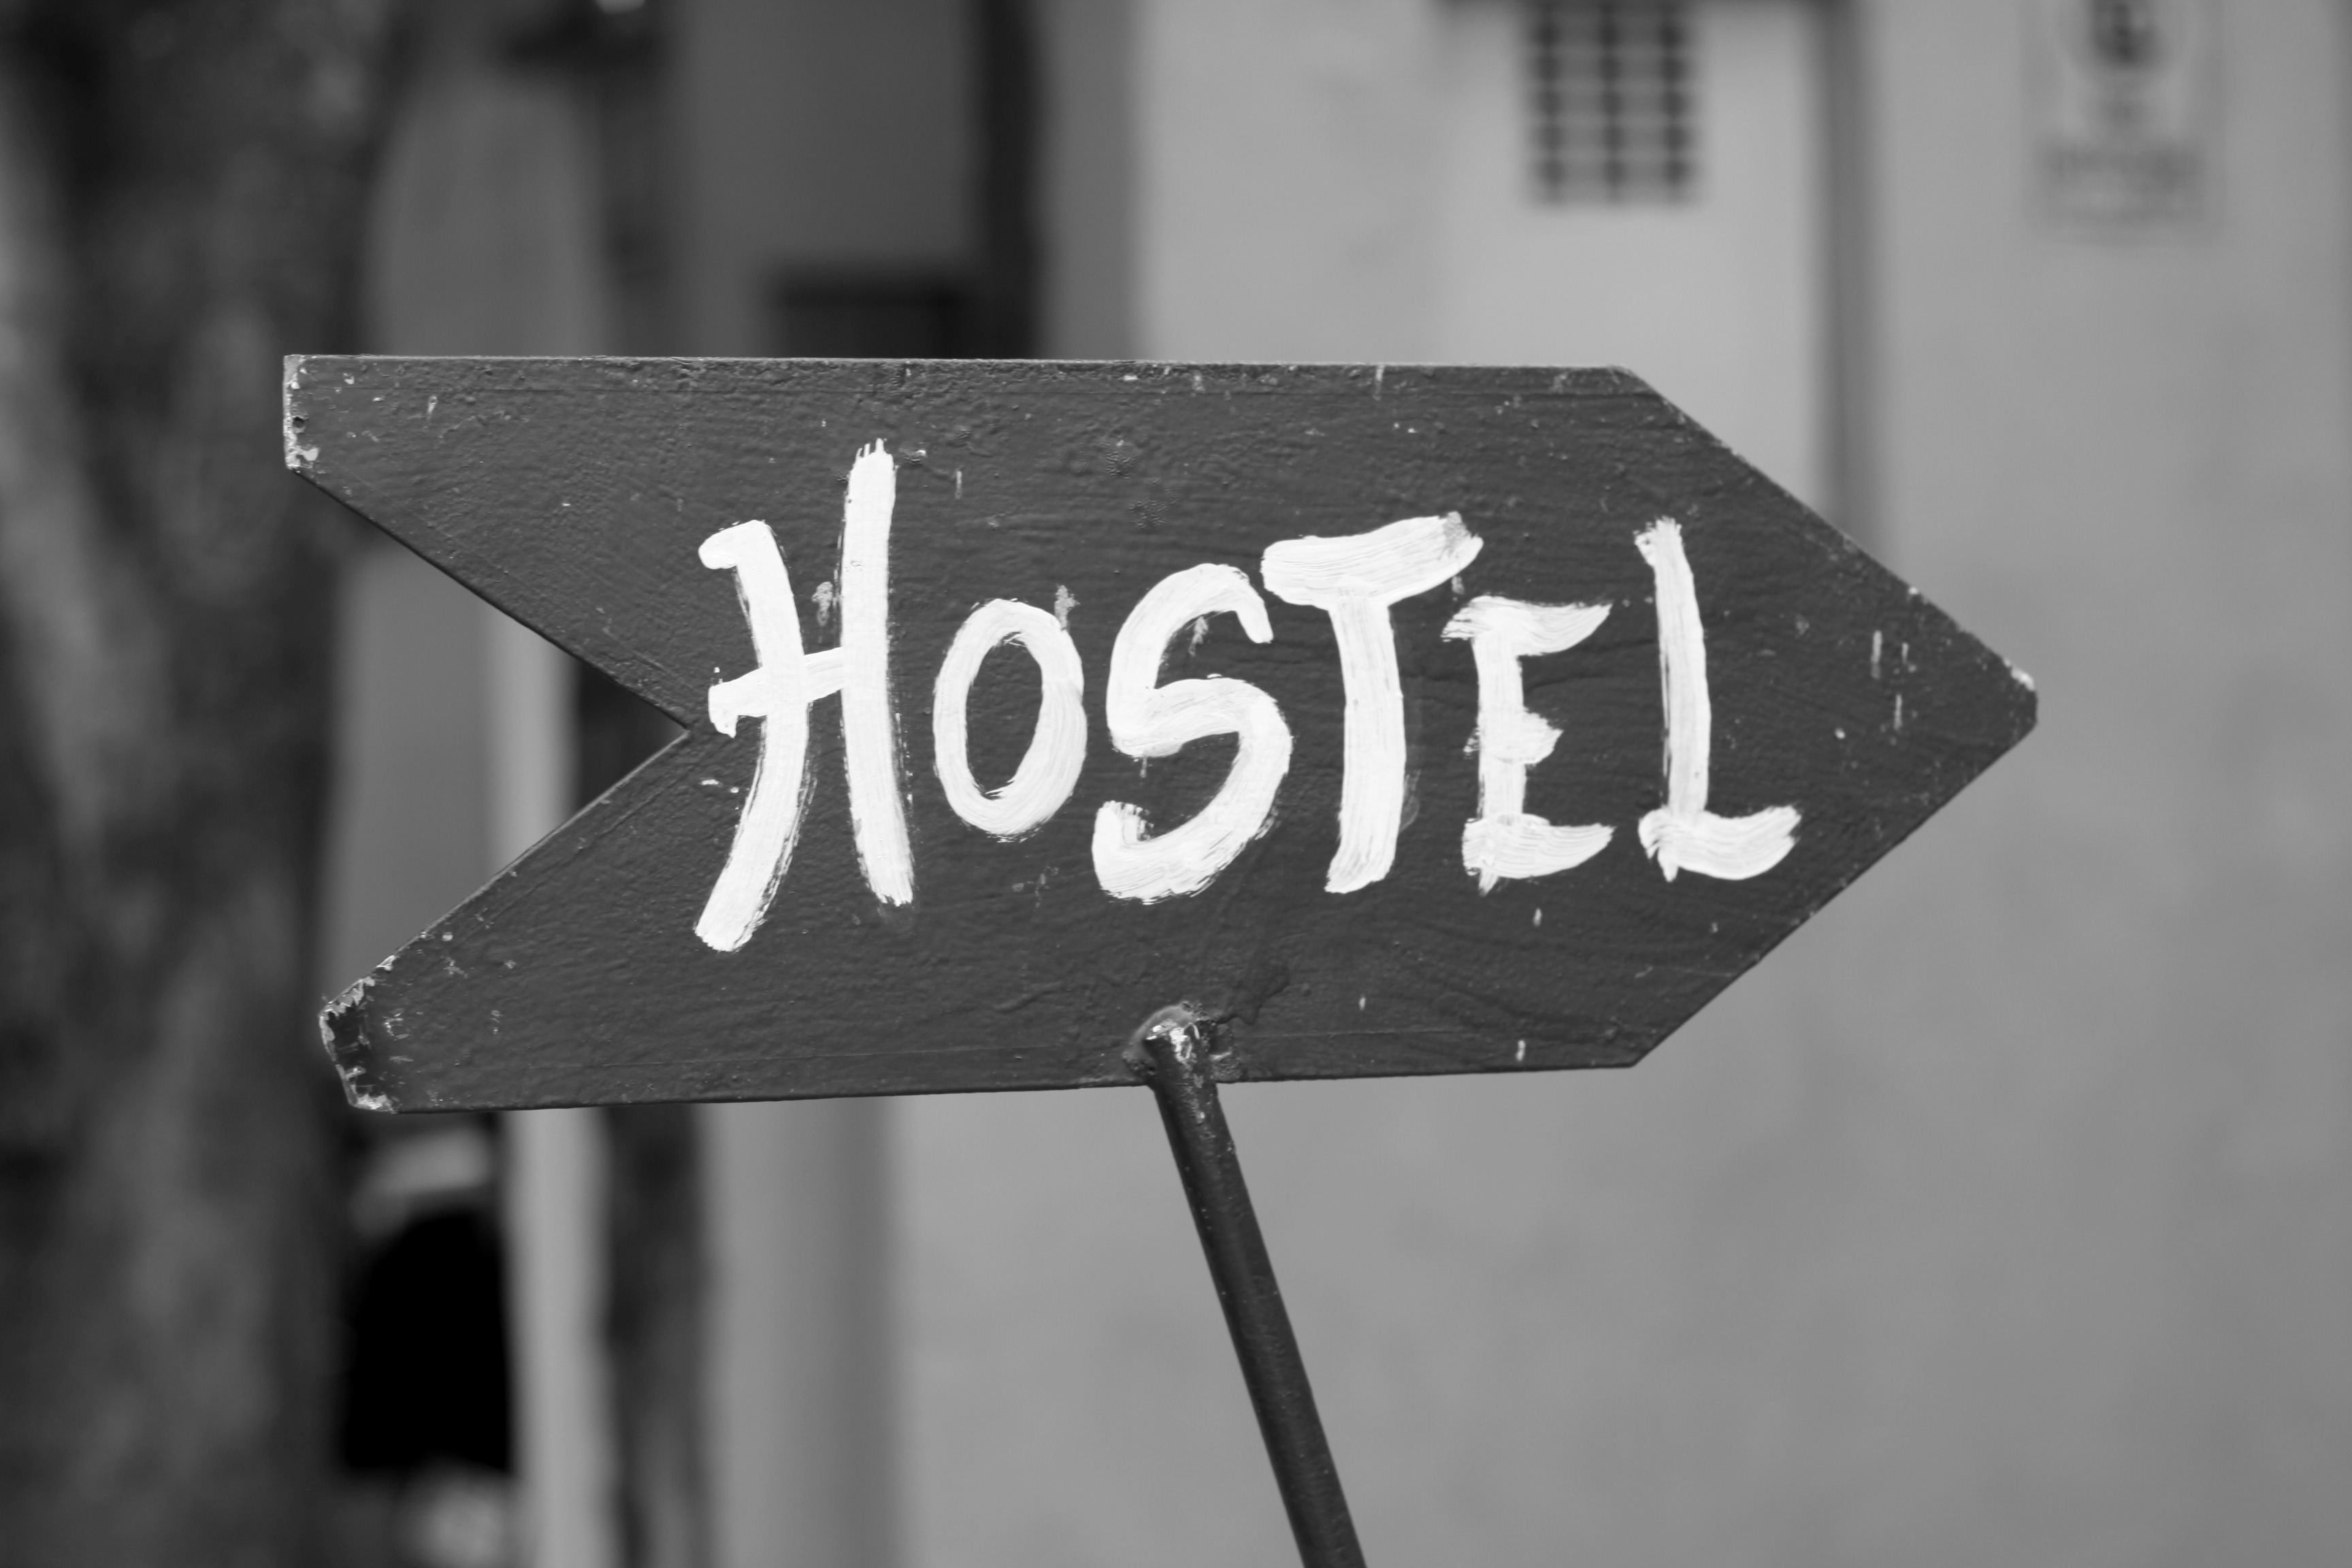
black and white, photography, sign, black, monochrome, signage, font, hostel, monochrome photography, youth hostel